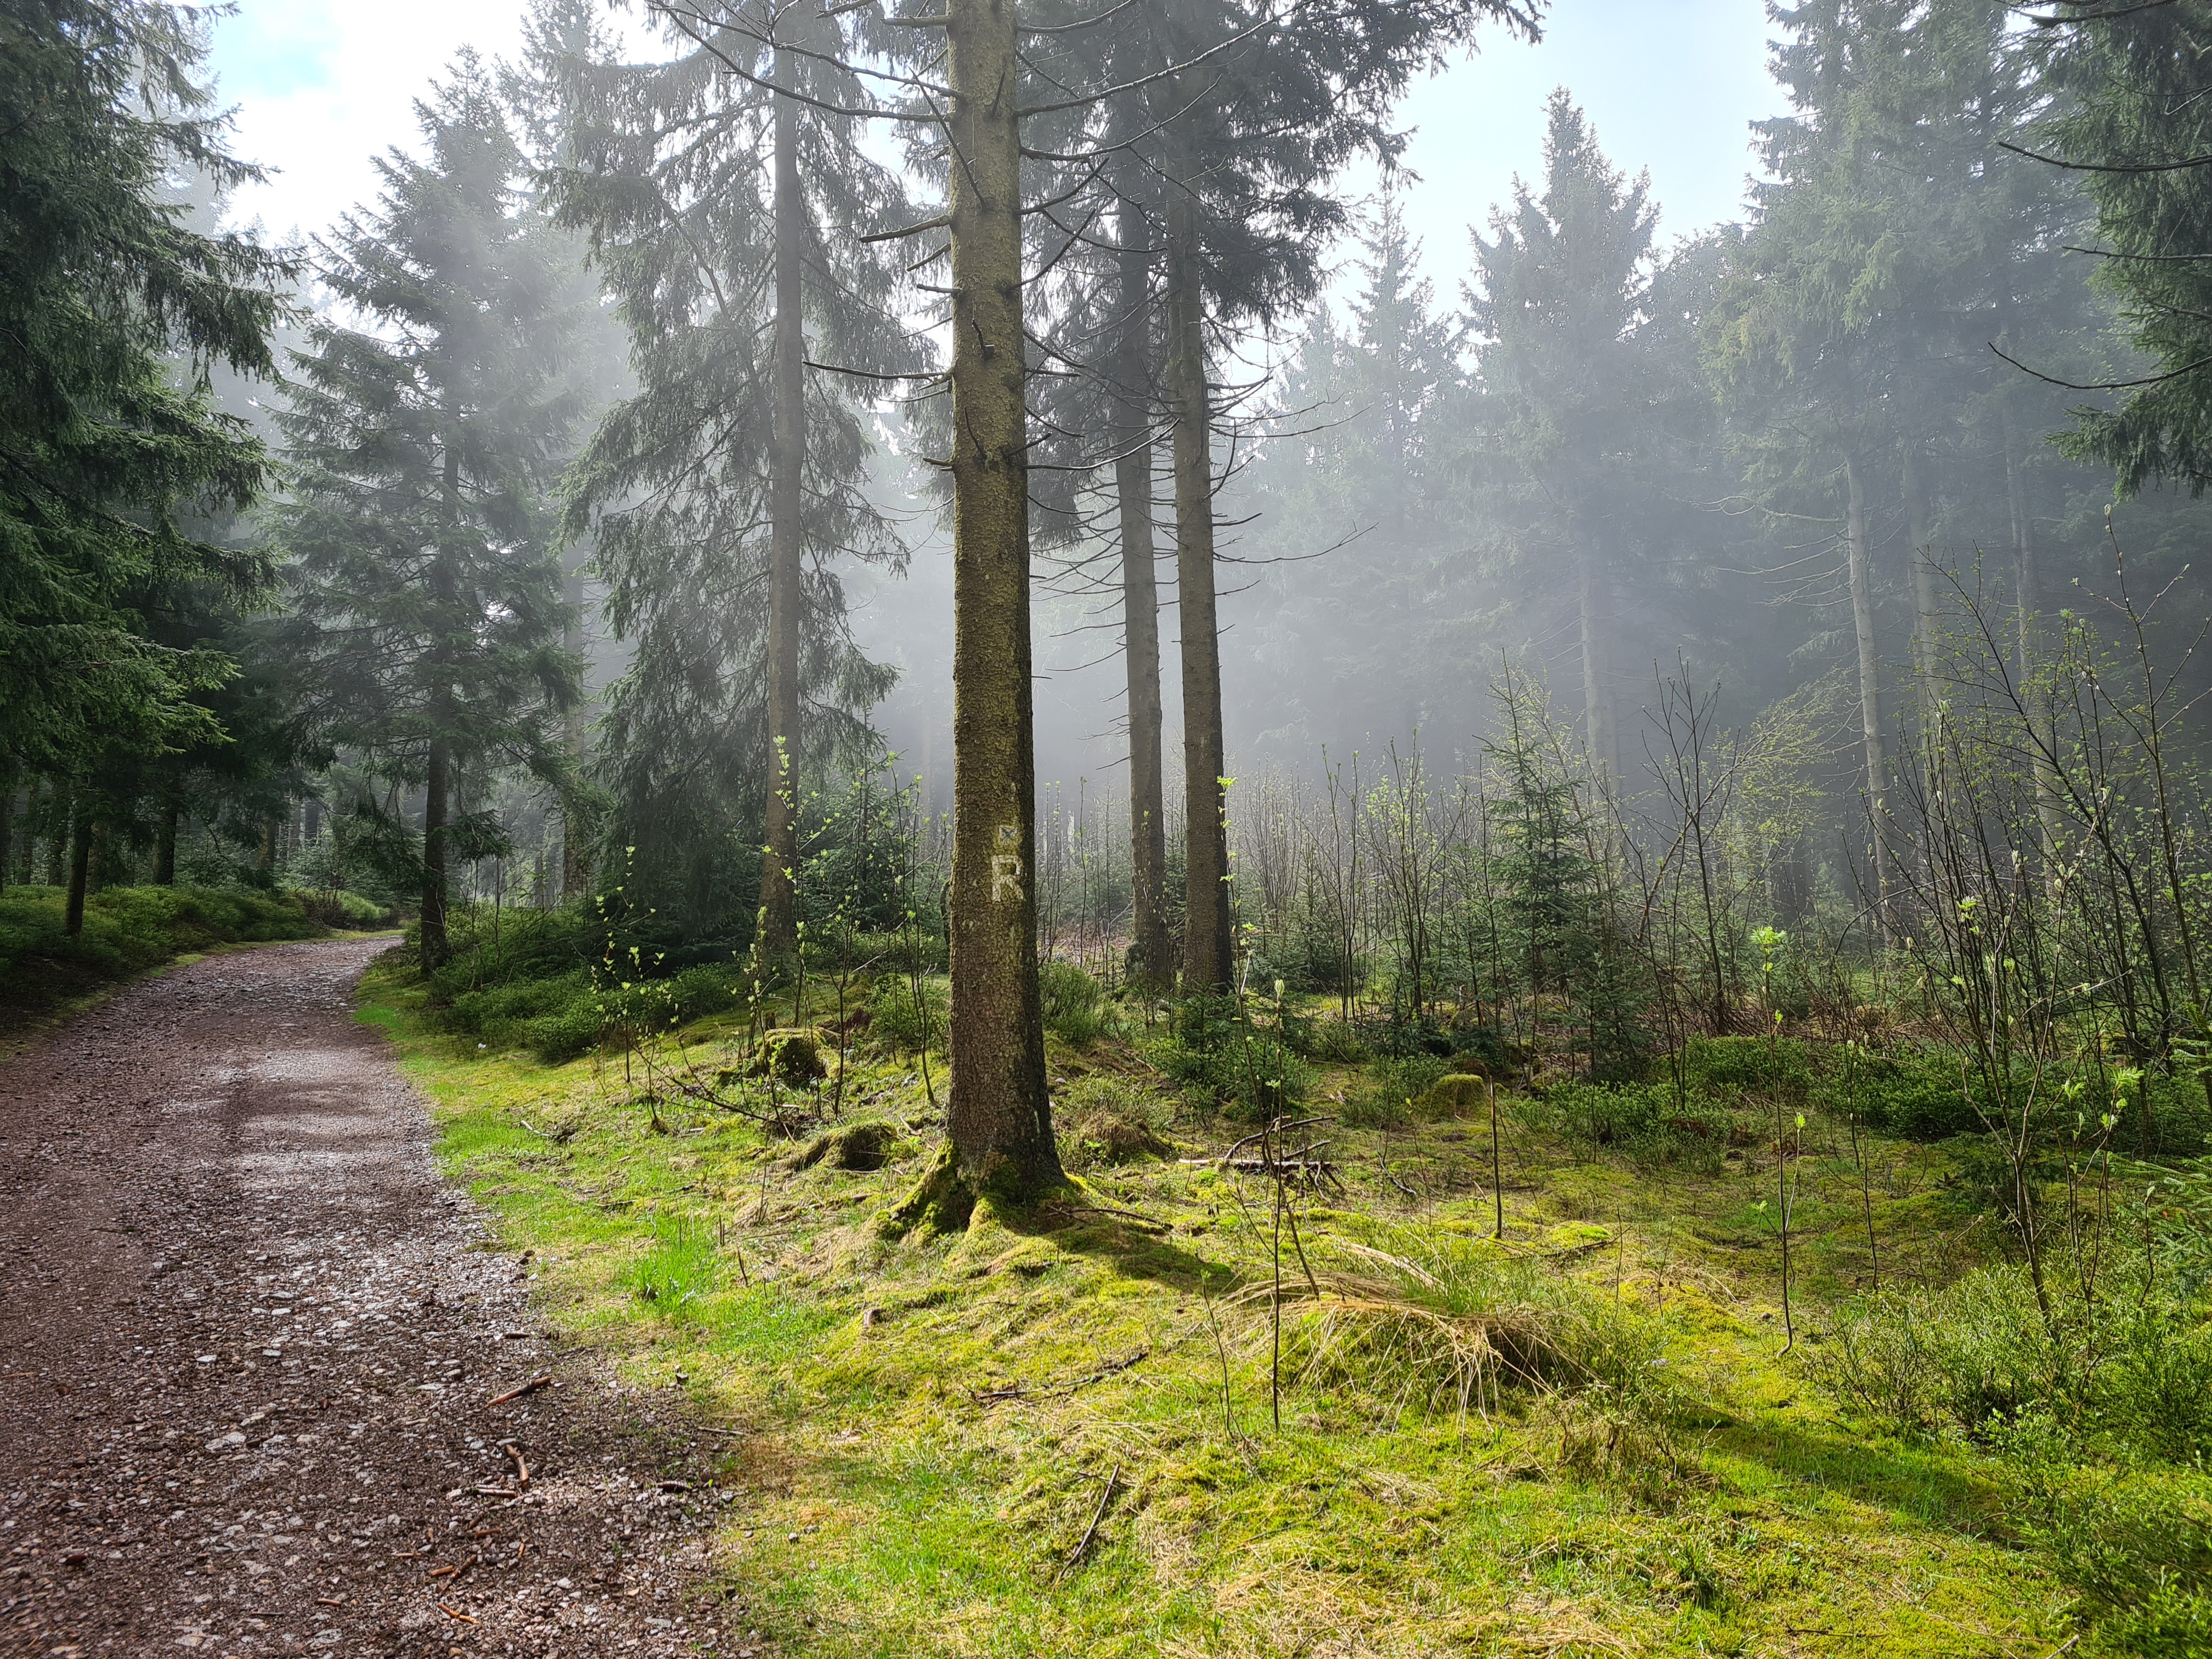
natural, plant, plant community, sky, natural landscape, wood, larch, fog, tree, terrestrial plant, land lot, trunk, atmospheric phenomenon, evergreen, grass, landscape, groundcover, deciduous, road, meadow, grass family, grassland, spruce fir forest, mist, forest, hill, grove, temperate broadleaf and mixed forest, jungle, mountain range, dirt road, conifer, woodland, plantation, trail, path, riparian forest, shrub, Northern hardwood forest, temperate coniferous forest, tropical and subtropical coniferous forests, soil, valdivian temperate rain forest, old growth forest, rainforest, pasture, subshrub, pine, fir, pine family, vascular plant, shrubland, haze, autumn